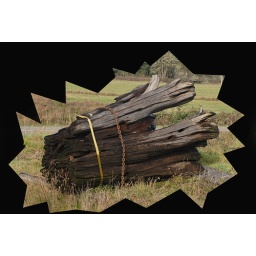
Farm Art----Much superior to that abominable white blob of a horse in West Springfield which some idiots call art.